The Cured

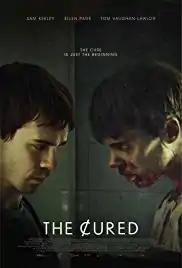
Film poster

The Cured is a 2017 Irish horror drama film written and directed by David Freyne in his feature debut film. It stars Elliot Page, Sam Keeley, and Tom Vaughan-Lawlor, and was screened in the Special Presentations section at the 2017 Toronto International Film Festival.